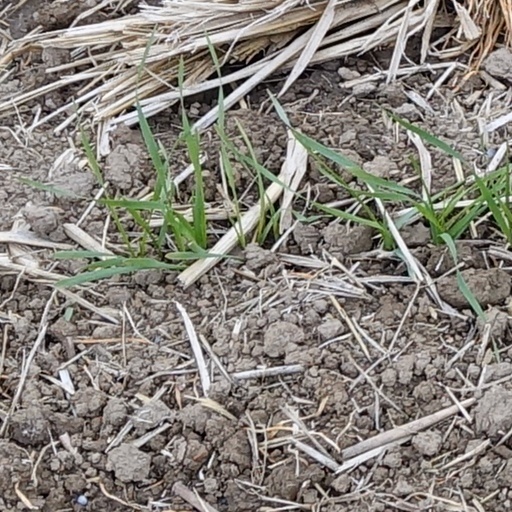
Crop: wheat